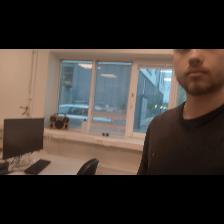
Label: Human